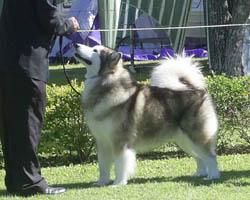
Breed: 1324-n000004-malamute